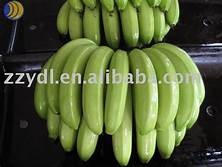
Label: banana